Kadour Naimi

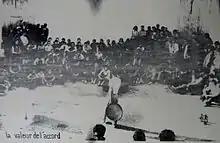
Circular performance of "La Valeur de l'Accord" on a farm, for farmers and students, 1969. K. Naimi, center, presents the show.

The theatrical writing is in the form of a screenplay and the performance is cinematic.